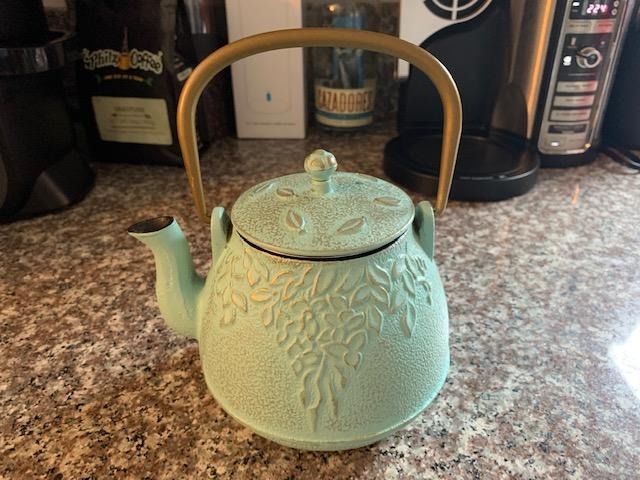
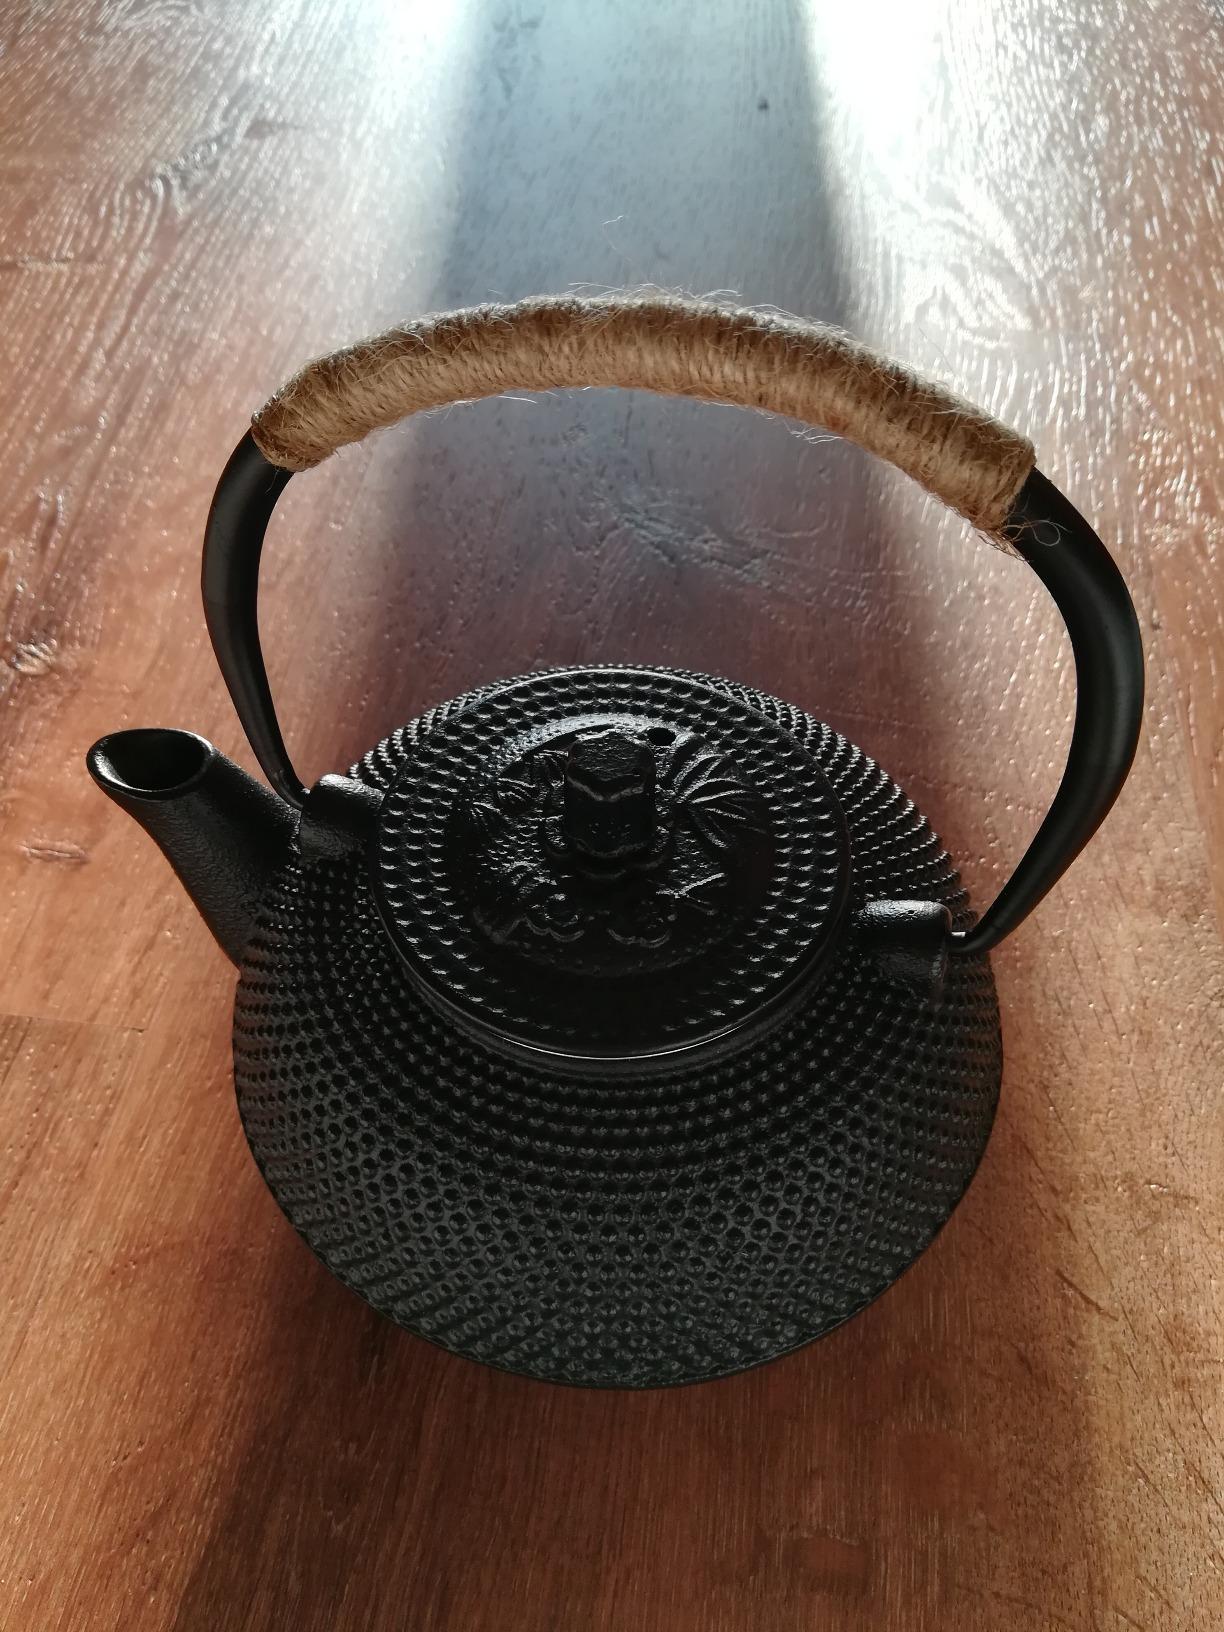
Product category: items_kettle
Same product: no